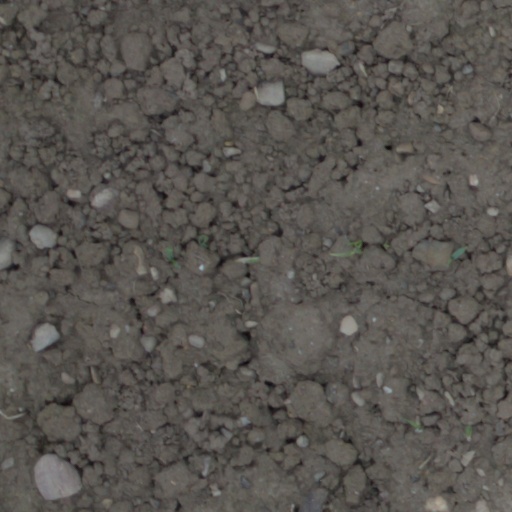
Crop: wheat